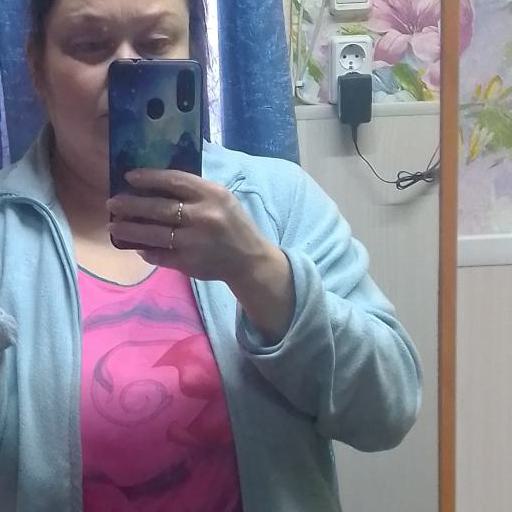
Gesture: no_gesture